Glen Rock–Main Line station

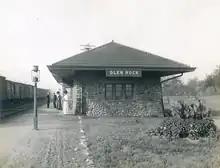
Glen Rock–Main Line station,

Service at Glen Rock–Main Line began on October 19, 1848, with the opening of the Paterson and Ramapo Railroad, which connected the Erie Railroad at Suffern to the Paterson and Hudson River Railroad in Paterson. At that time, the station was known as Rock Road. The Erie Railroad, who took control of the Paterson and Ramapo, also opened a second station in Glen Rock, known as Ferndale in 1894.